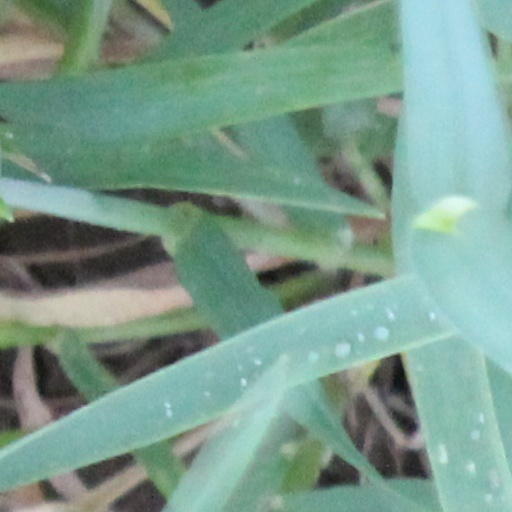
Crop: wheat